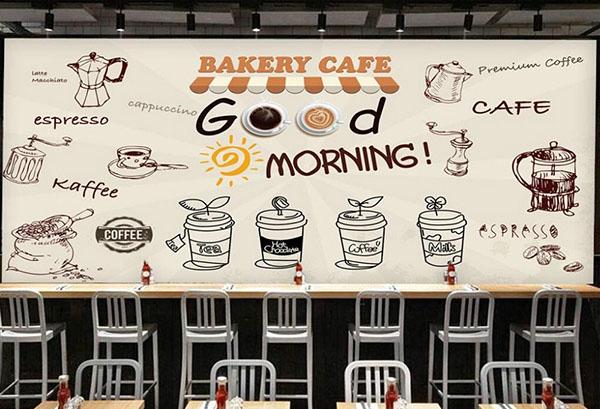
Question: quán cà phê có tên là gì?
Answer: quán cà phê có tên là bakery cafe